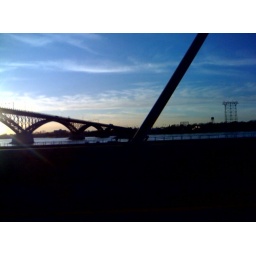
Captured out the car window by Hiromi.